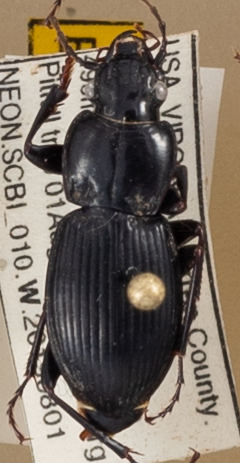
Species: Cyclotrachelus sigillatus
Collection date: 2019-08-01
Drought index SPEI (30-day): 0.216
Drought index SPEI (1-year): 2.09
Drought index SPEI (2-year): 2.09